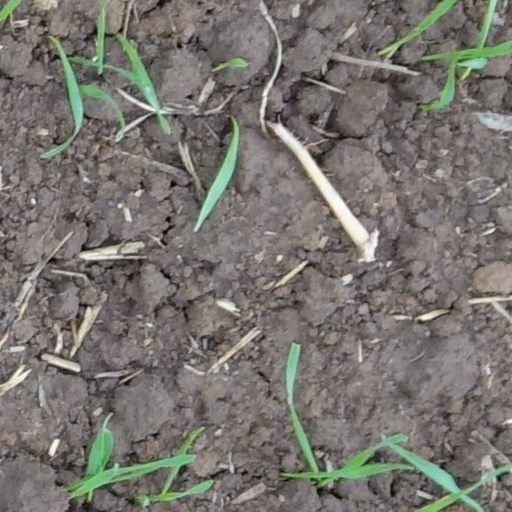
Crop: wheat